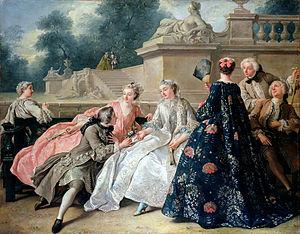
Jean-François de Troy, né le 27 janvier 1679 à Paris et mort le 26 janvier 1752 à Rome, est un peintre et dessinateur de tapisseries français.